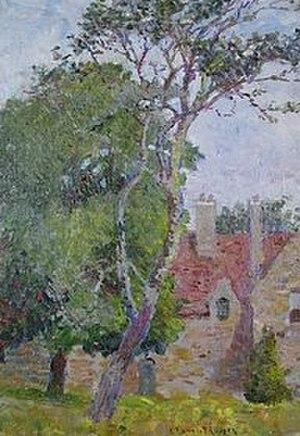
Emma Lampert Cooper fut une peintre de Rochester dans l'état de New York dont a dit qu'elle fut "une peintre à la technique exceptionnelle". Elle étudia à Rochester dans l'état de New York puis dans la ville de New York avec William Merritt Chase comme professeur. Elle étudia aussi à paris à l'Académie Delécluse et aux Pays-Bas avec Hein Kever en tant que mentor. Cooper gagna des trophées lors de plusieurs expositions universelles. Elle fut professeure d'art et fut directrice artistique. Elle rencontra son futur mari, Colin Campbell Cooper, aux Pays-Bas et ils voyagèrent, peignirent et exposèrent ensemble.